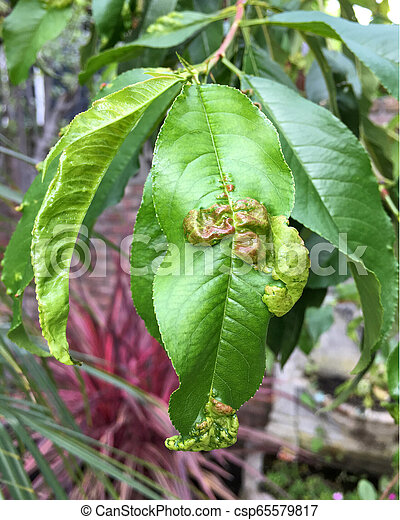
Plant: Peach
Disease: peach leaf curl